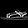
Label: Sandal